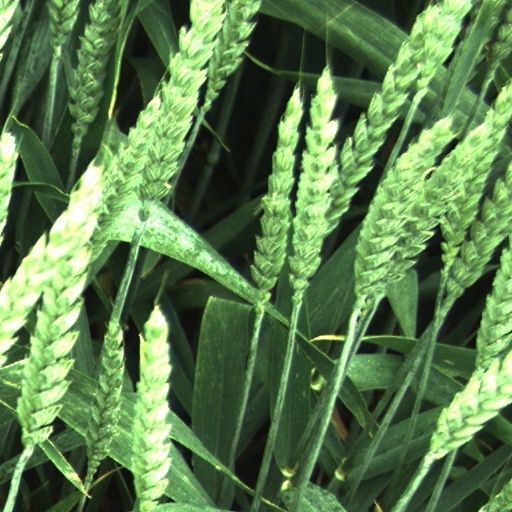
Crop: wheat